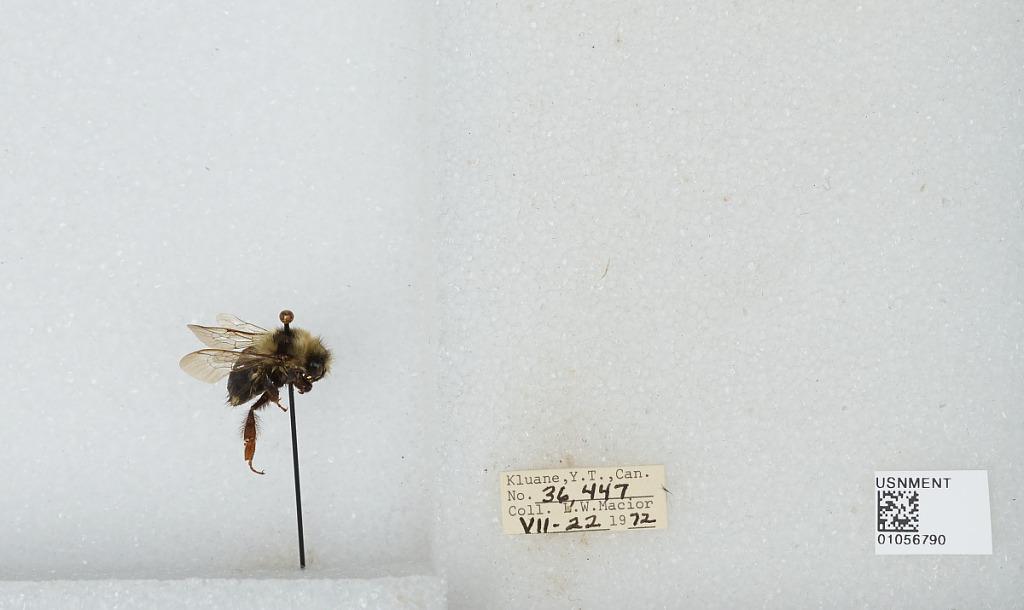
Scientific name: Bombus bifarius nearcticus
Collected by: L. Macior
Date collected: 1972-7-22
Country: Canada
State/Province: Yukon Territory
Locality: Kluane
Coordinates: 60.75, -139.5